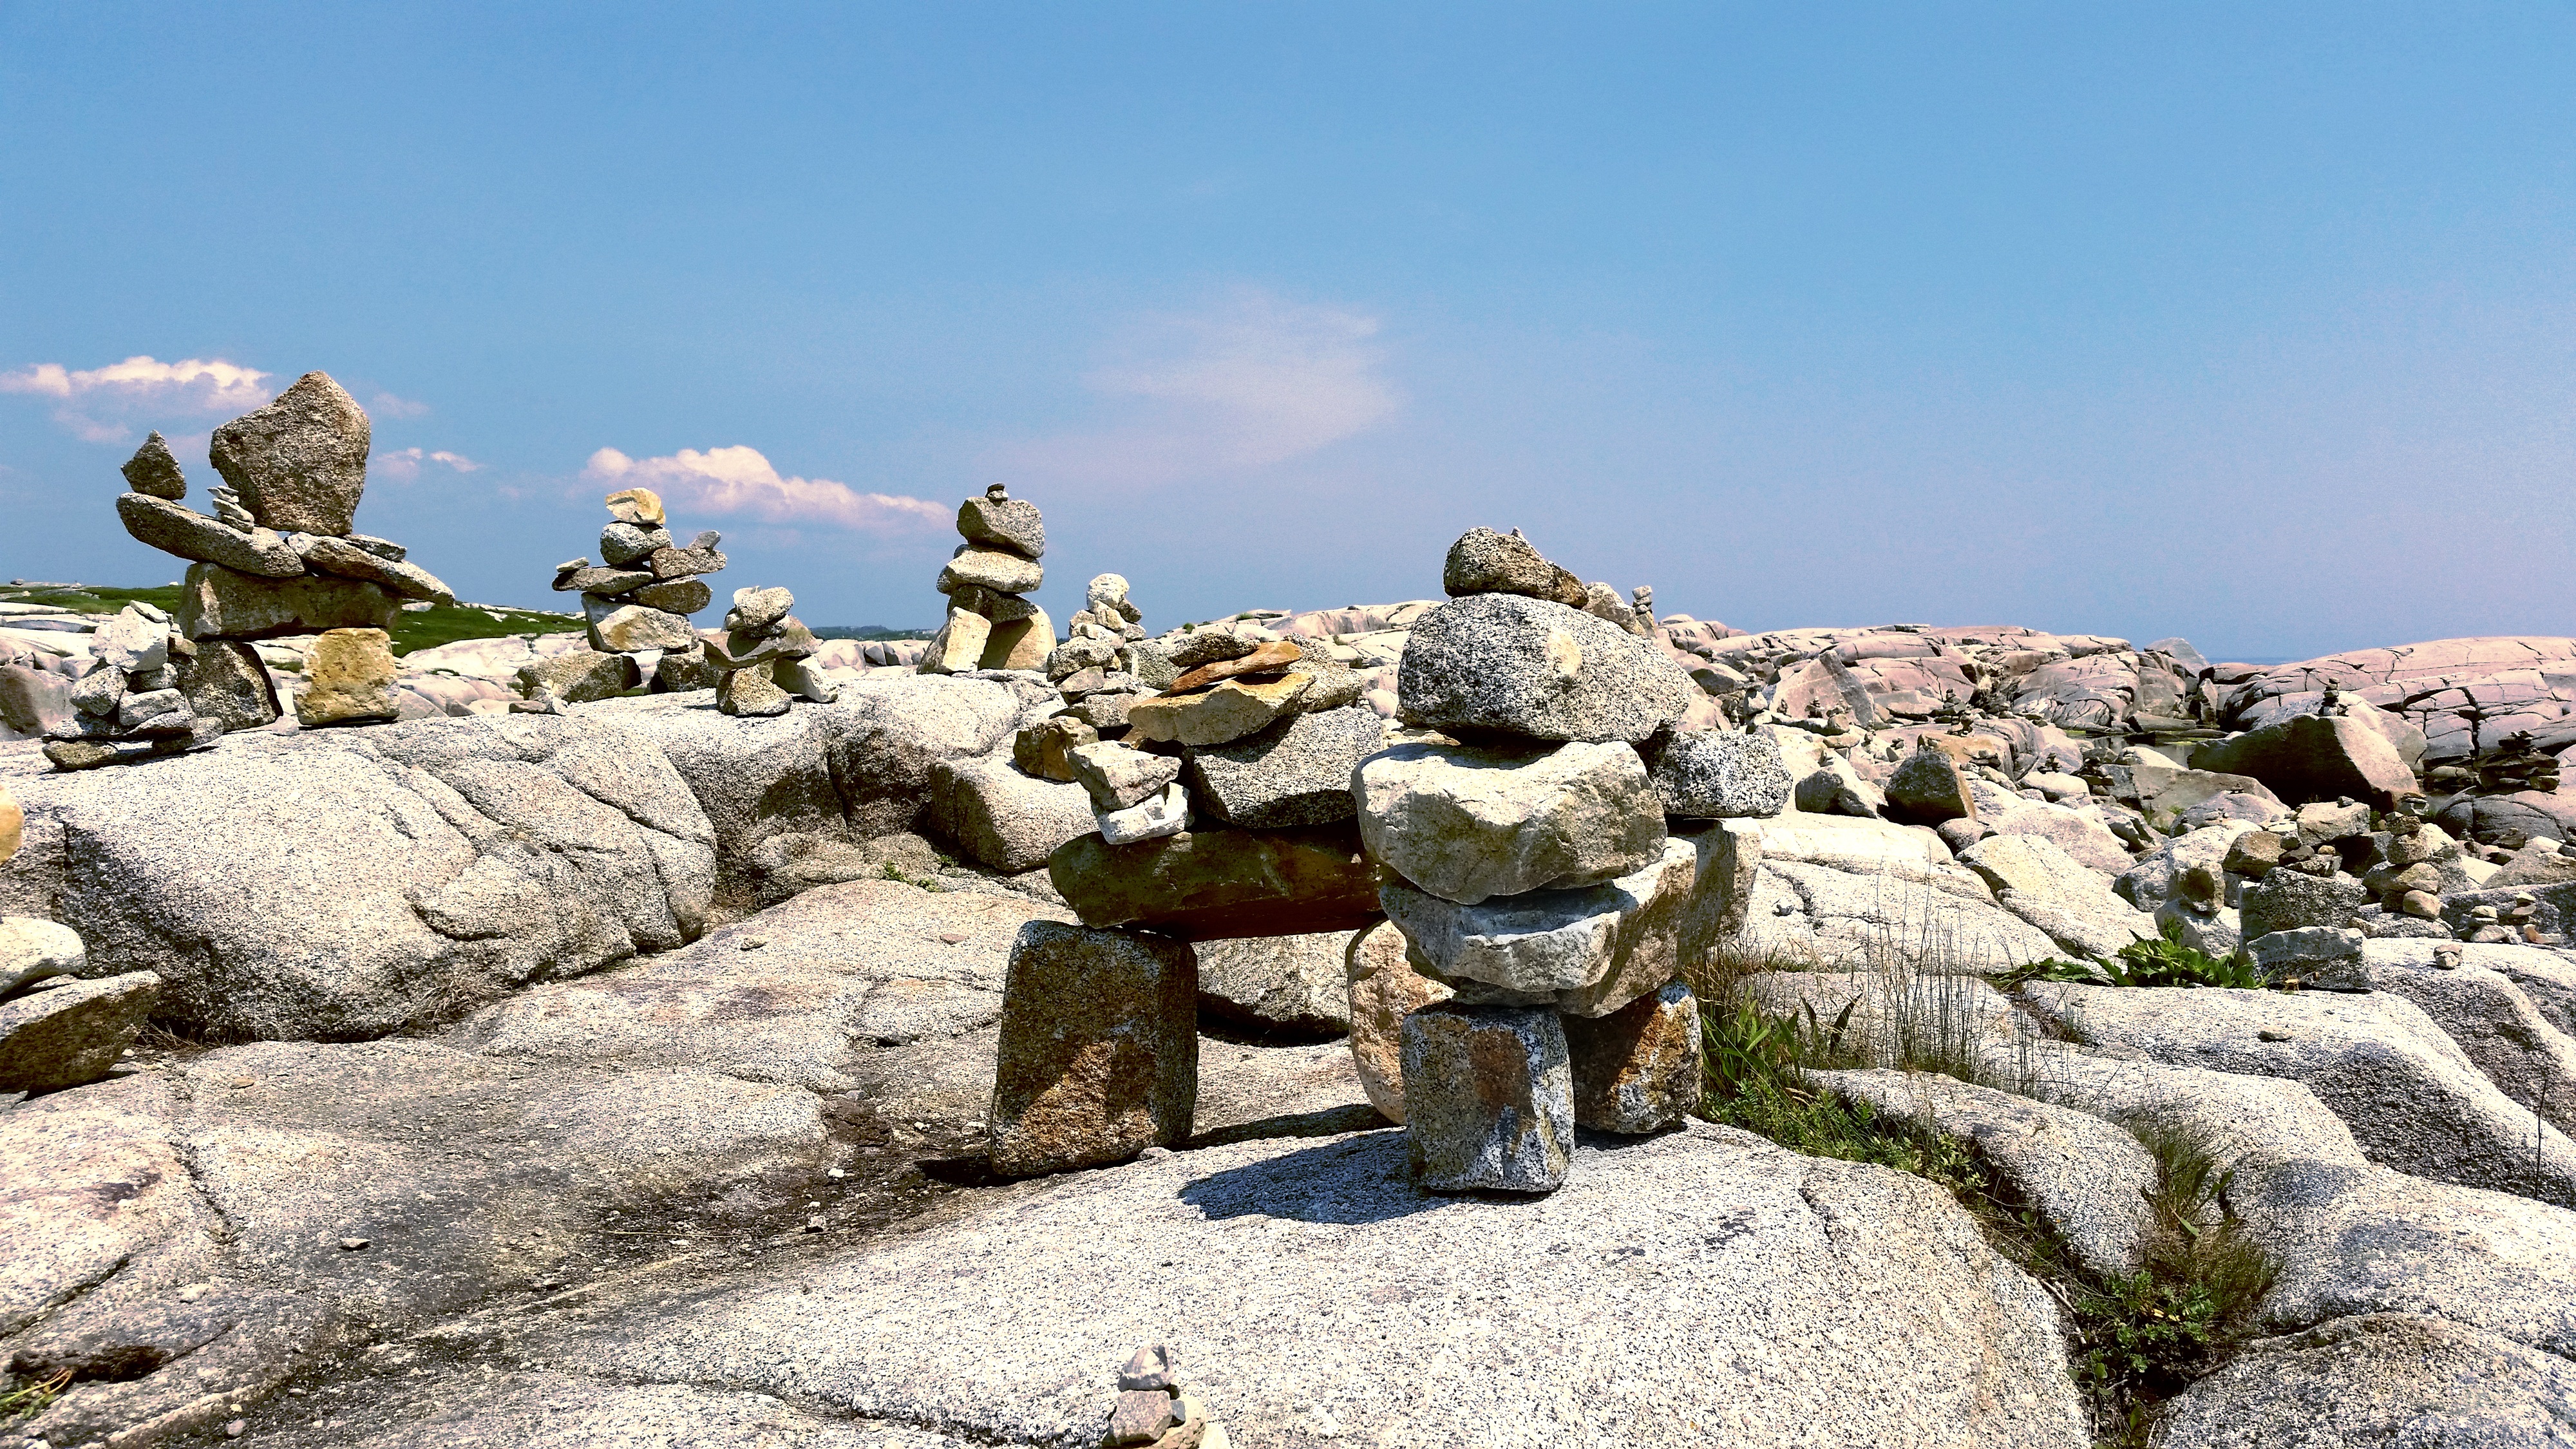
sea, coast, rock, ocean, monument, statue, balance, terrain, rocks, sculpture, geology, canada, ruins, boulder, monolith, peggy's cove, nova scotia, ancient history